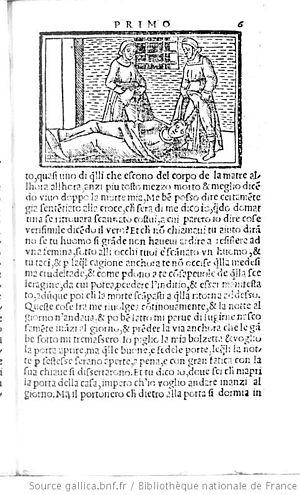
Titre
Panthia est une sorcière, un des personnages du roman d'Apulée, Métamorphoses.